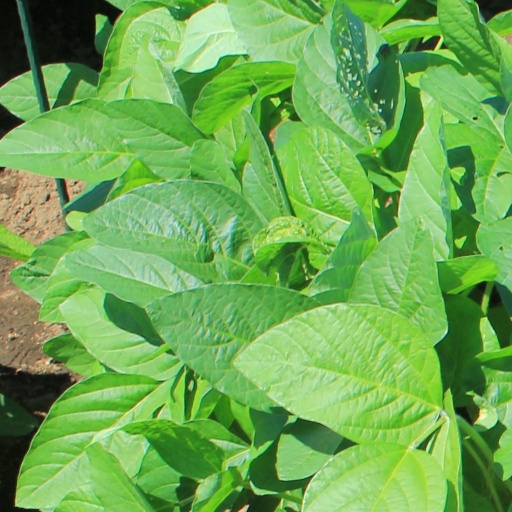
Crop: soybean